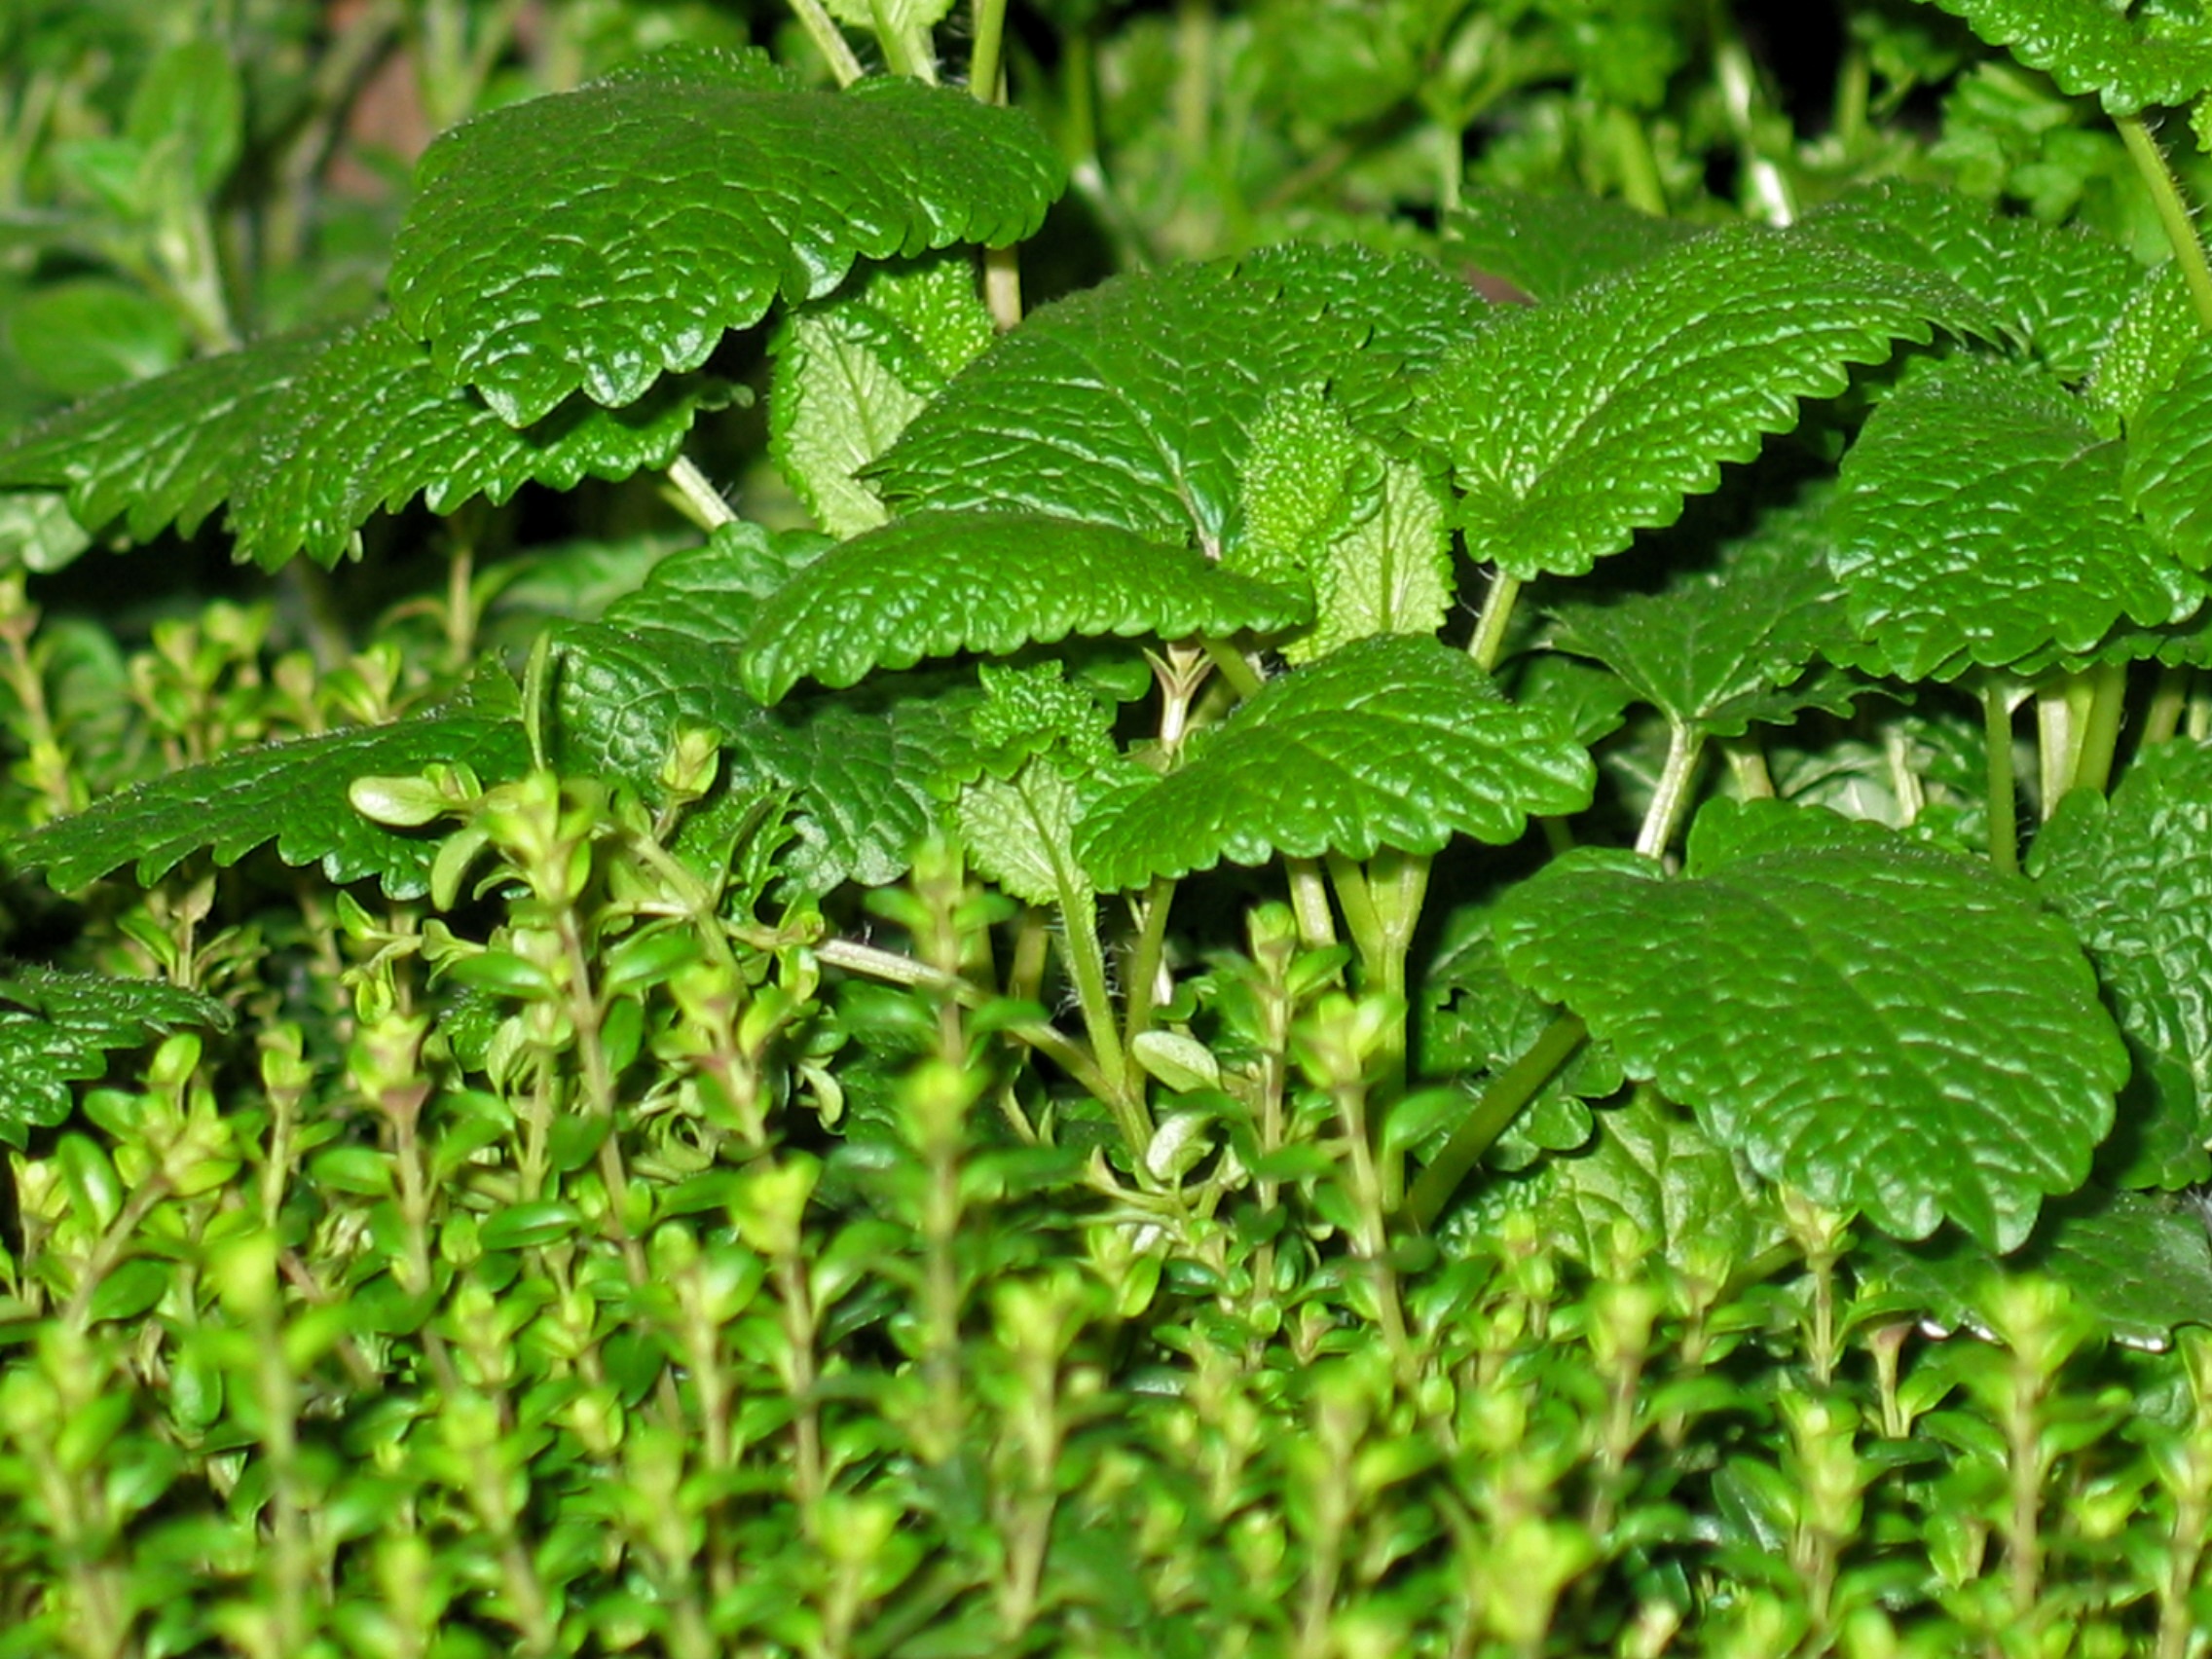
nature, plant, leaf, flower, aroma, green, spice, herb, botany, garden, healthy, season, mint, cook, leaves, bed, shrub, tee, frisch, herbs, thyme, peppermint, taste, medicinal plant, kitchen herb, flowering plant, urtica, medicinal herbs, herbal plant, fragrant herb, green mint, tea herbs, peppermint tea, annual plant, land plant, moroccan mint